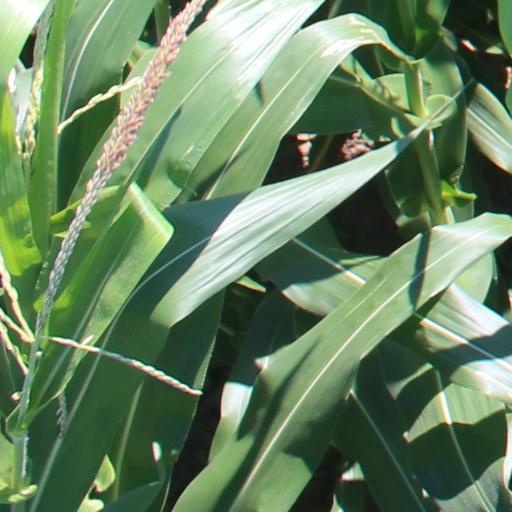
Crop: maize; corn